Economy of England

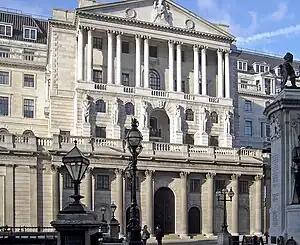
The Bank of England is the central bank of the United Kingdom and the model on which most modern central banks have been based.

The Department for Transport is the government body responsible for overseeing transport in England. The department is run by the Secretary of State for Transport. The transport and storage industry added a gross value of £59,179 million to the UK economy in 2011 and the telecommunication industry added a gross value of £25,098 million in the same year.